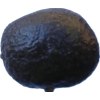
Label: black_avocado